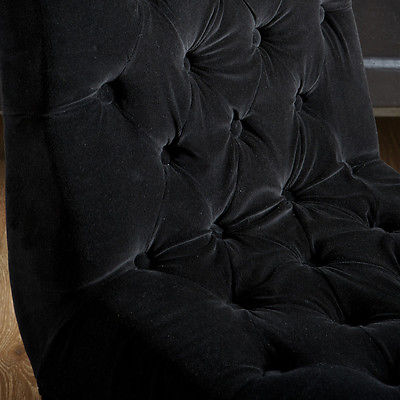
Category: chair